George W. Weightman

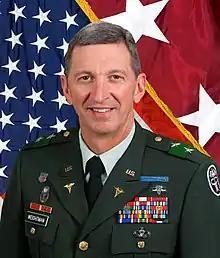

Major General George William Weightman (born June 15, 1951) was a U.S. Army Family Medicine physician who was commander of the North Atlantic Regional Medical Command and Walter Reed Army Medical Center (WRAMC). He was relieved of his WRAMC command on March 1, 2007, in the wake of the Walter Reed Army Medical Center neglect scandal. He took command of the U.S. Army Medical Research and Materiel Command in November 2007 and retired from active duty on 31 March 2009.